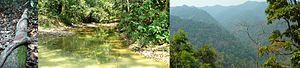
Différents milieux de vie du Python réticulé - Kaeng Krachan National Park
Le python réticulé est une espèce de serpents de la famille des Pythonidae.